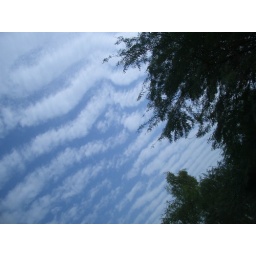
When the weather gets cooler in Kuwait, we see more blue skies and some lovely cloud formations.